Main Township, Columbia County, Pennsylvania

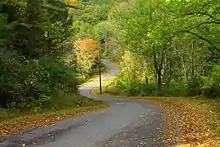
Fisher Run Road looking north in Main Township

Main Township is located just south of the center of Columbia County and is bordered to the north by the Susquehanna River, lined by bluffs. The unincorporated community of Mainville is in the center of the township. The ridges of Nescopeck Mountain and Catawissa Mountain cross the township just south of Mainville, separated by a water gap formed by Catawissa Creek.